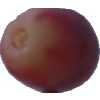
Label: pink_grape